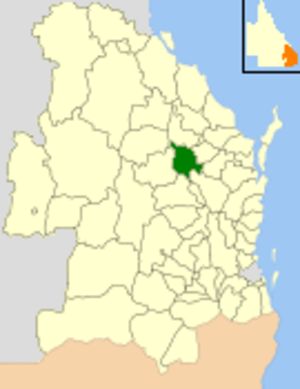
Le comté de Gayndah était une zone d'administration locale dans le sud-est du Queensland en Australie.